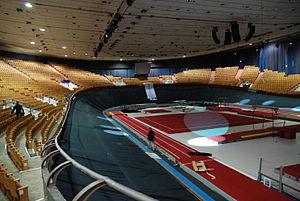
Le Vélodrome Kuipke, appelé également Het Kuipke ou 't Kuipke est un vélodrome couvert situé dans le centre-ville de Gand en Belgique. Son directeur actuel est l'ancien spécialiste de la piste Patrick Sercu.